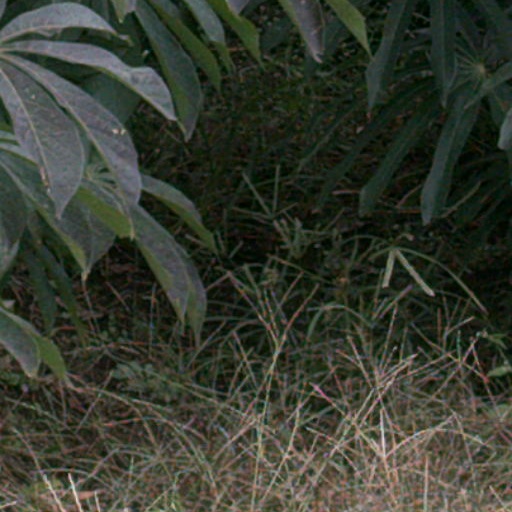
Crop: cassava